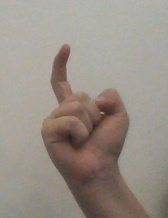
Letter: ra